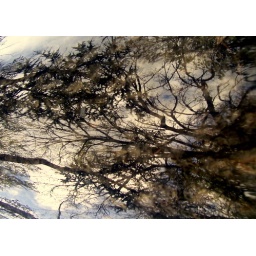
reflections in clear plastic possum barriers wrapped around tree trunks in rosalind park